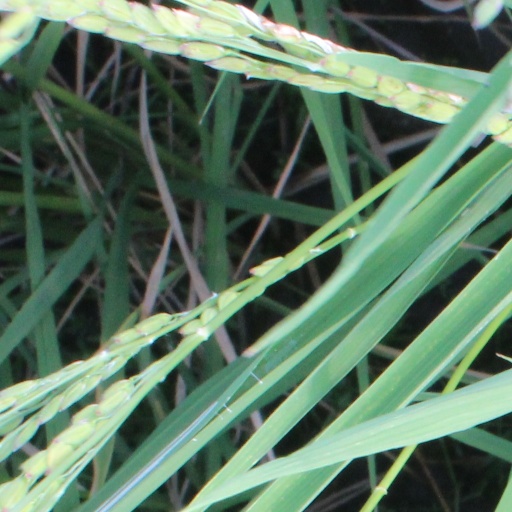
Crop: rice